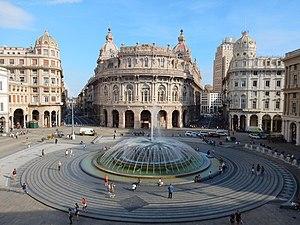
L'Italie /itali/, en forme longue la République italienne, est un pays d'Europe du Sud correspondant physiquement à une partie continentale, une péninsule située au centre de la mer Méditerranée et une partie insulaire constituée par les deux plus grandes îles de cette mer, la Sicile et la Sardaigne, et beaucoup d'autres îles plus petites. Elle est rattachée au reste du continent par le massif des Alpes. Le territoire italien correspond approximativement à la région géographique homonyme.